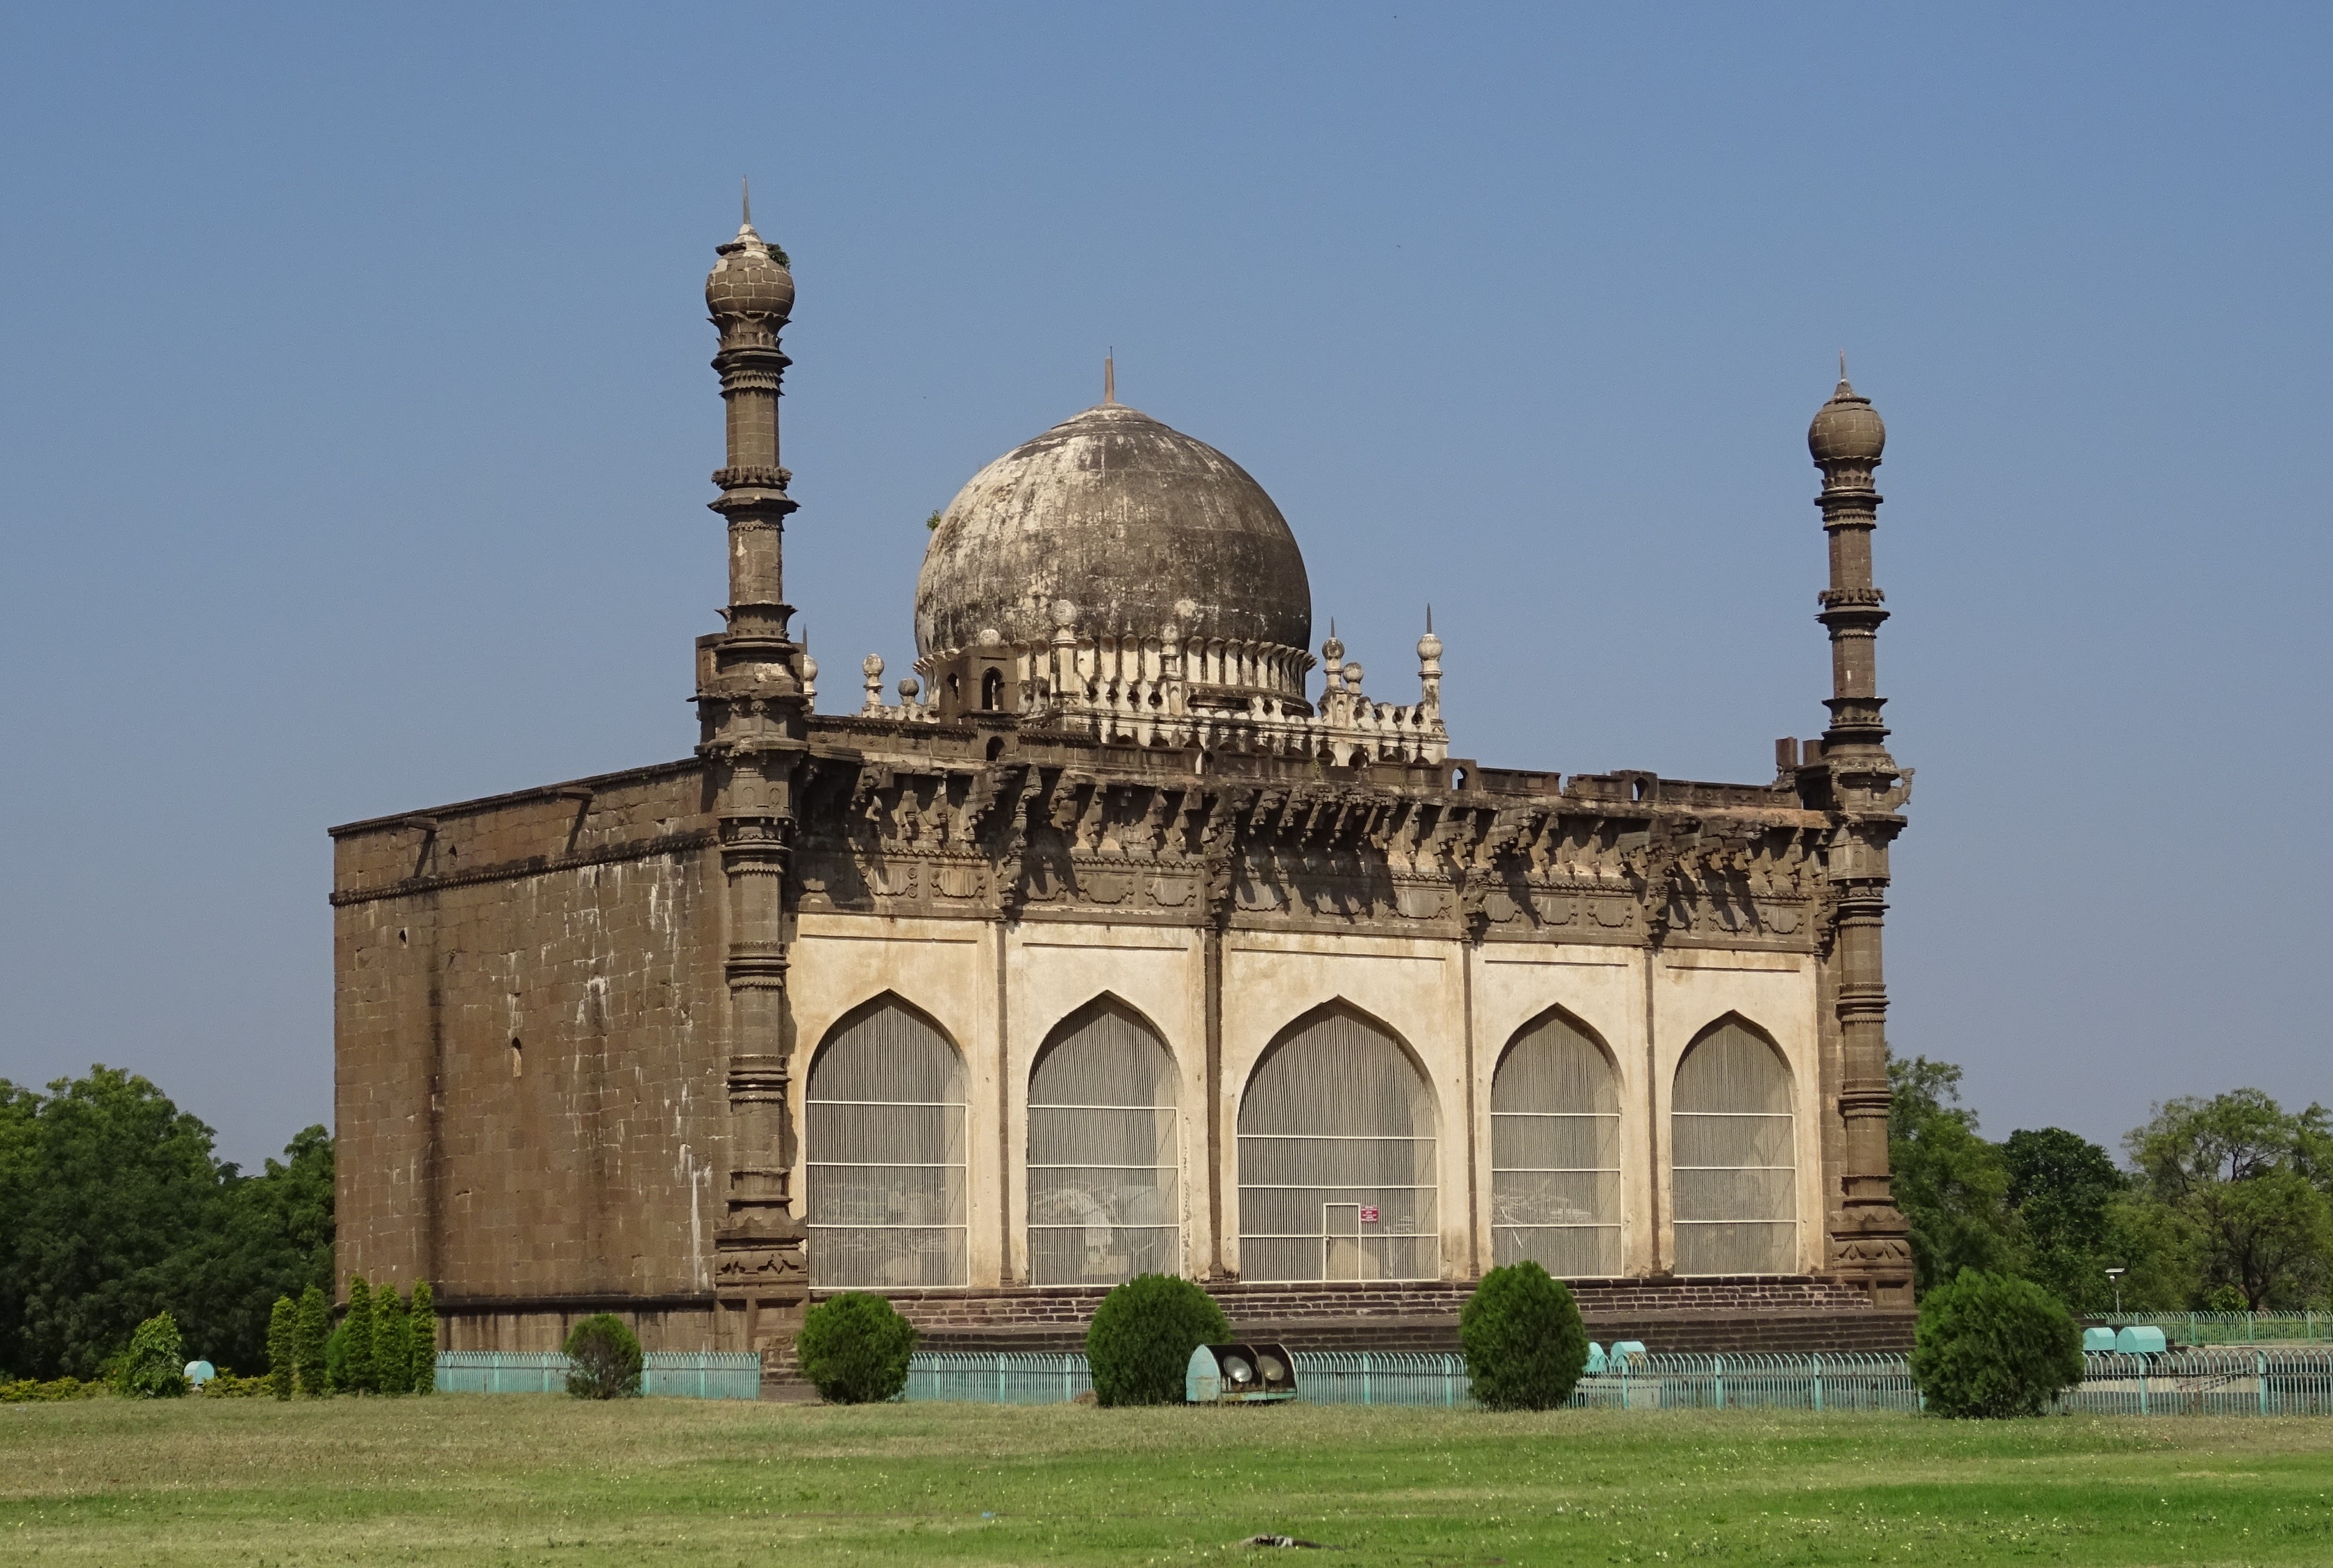
architecture, structure, building, monument, landmark, tourism, place of worship, whisper, circular, monastery, mosque, islam, famous, india, historical, dome, tomb, edifice, mausoleum, bijapur, karnataka, gol gumbaz, mohammed adil shah, deccan, resonance, reverberation, unesco world heritage site, historic site, ancient history, byzantine architecture